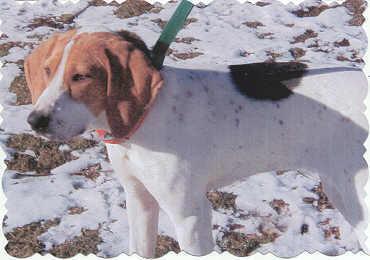
Walker_hound